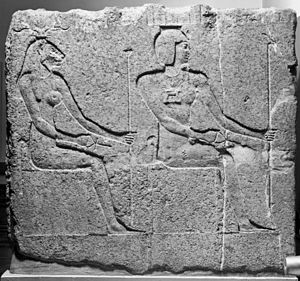
Shu
Shu (t.h.) afbildet på relief.
"Shu er en egyptisk mytologisk figur, navnet betyder ""tørhed"" og ""den som rejser sig op"". Shu er en personifikation af Luften, dvs. rummet mellem Jorden og Himlen, og gengives på billeder som en fader, der løfter sin datter Nut, så hendes foroverbøjede krop danner himmelhvælvingen.